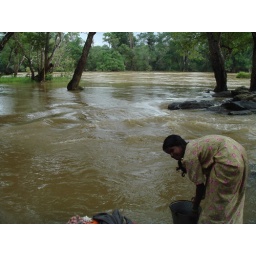
Locals washing clothes by the river side